Abdullah Abdullah

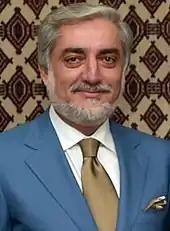
Abdullah in 2014

On 1 October 2013, Abdullah officially announced his nomination for the presidential election held on 5 April 2014. On 13 April, BBC News reported that the counting indicated that Abdullah had thus far received 44.65% of the vote, with Ashraf Ghani following behind with 33.6%. Abdullah and Ghani were then bound to compete in a run-off election in June 2014. The results of that election remained in dispute through until September 2014, with Abdullah claiming the government and the national electoral institutions manipulated the results. Pressure from the United States on the two candidates to resolve their differences, and to negotiate a power-sharing deal were initially agreed to, but Abdullah later remained defiant. A UN-led audit failed to sway Abdullah as he insisted the audit team could not explain a million extra votes counted in the run-off. Ghani supporters insisted they wanted to do a deal with Abdullah, and said they were leaving the door open to negotiations.